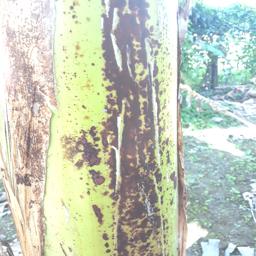
Label: PSEUDOSTEM WEEVIL